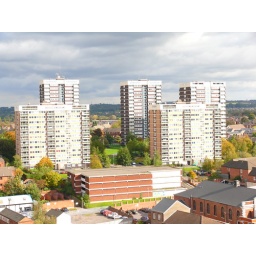
5 Blocks of Flats in Walsall, taken from the roof of Tameway Tower, which is the tallest building in the Walsall area.